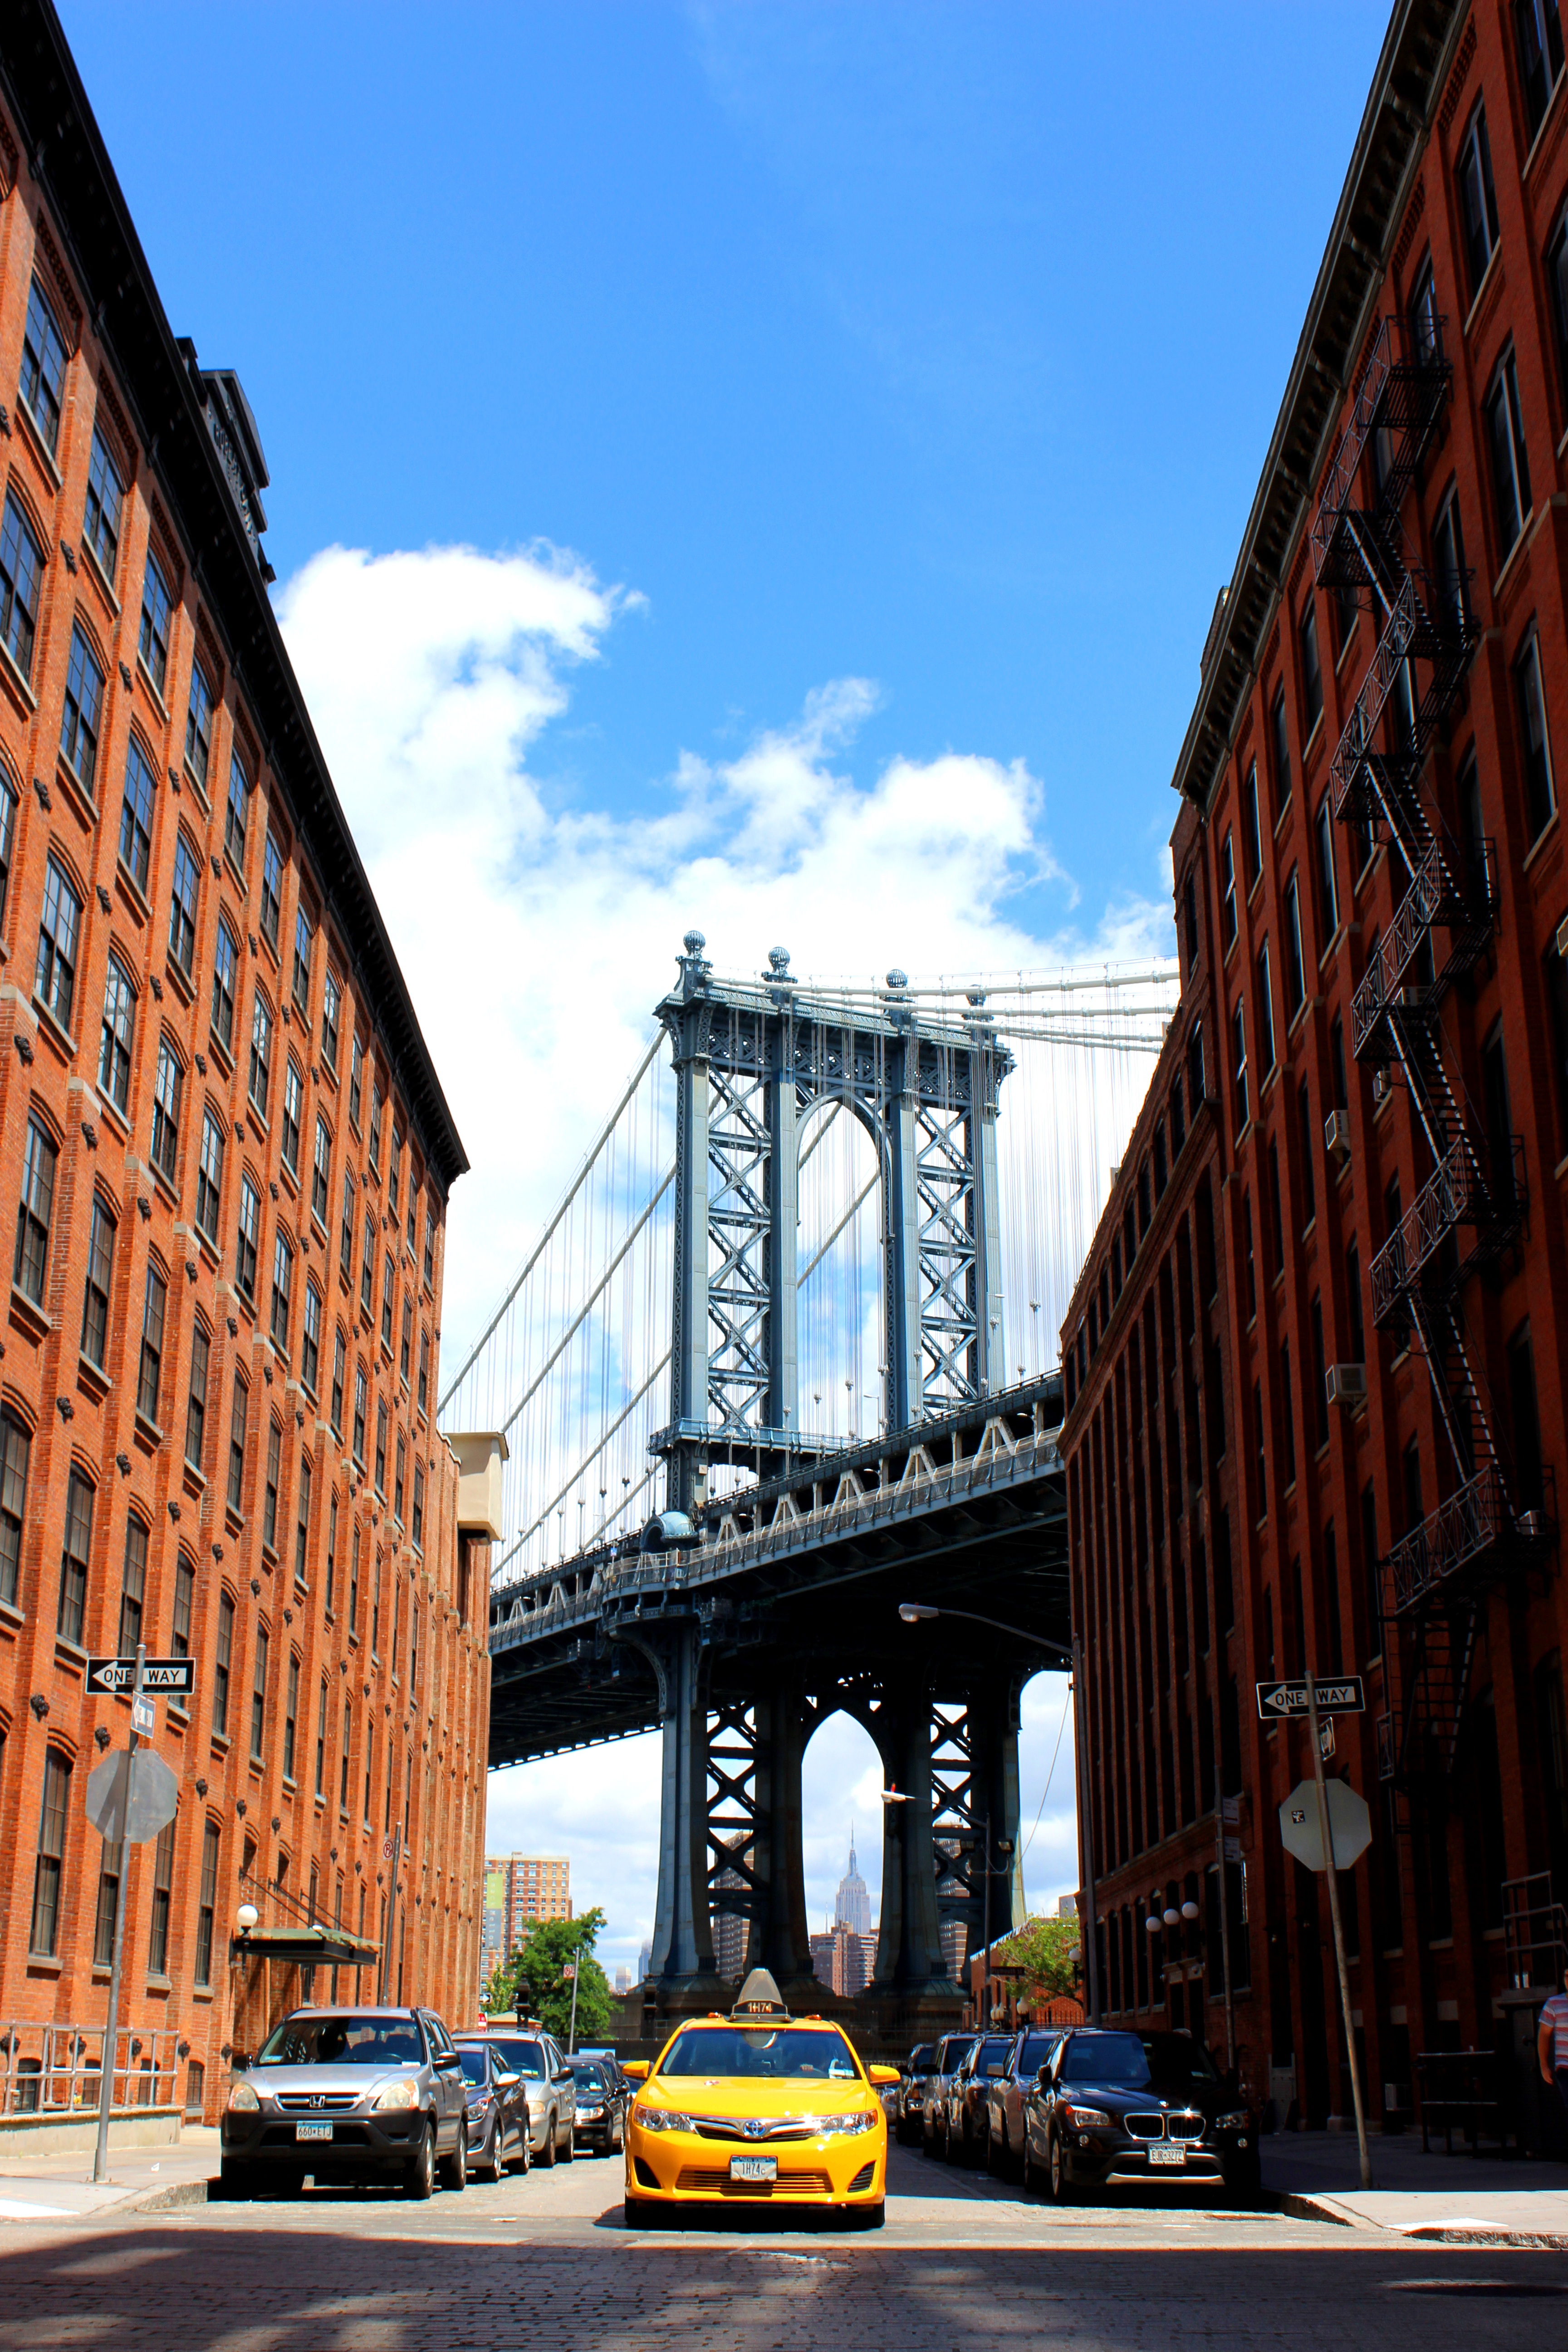
architecture, road, bridge, street, town, city, cityscape, downtown, taxi, cab, transport, landmark, facade, factory, buildings, infrastructure, cars, neighbourhood, urban area, residential area, human settlement